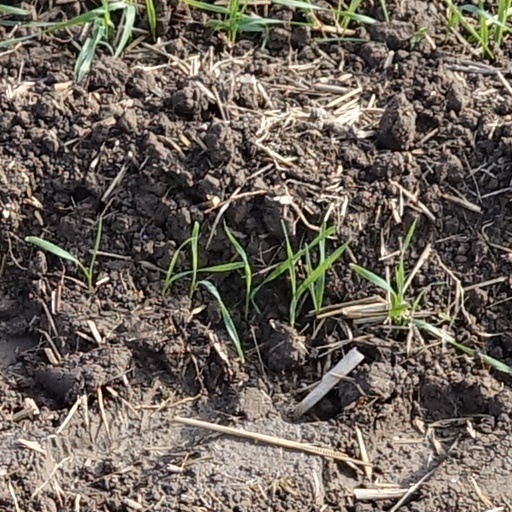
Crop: wheat